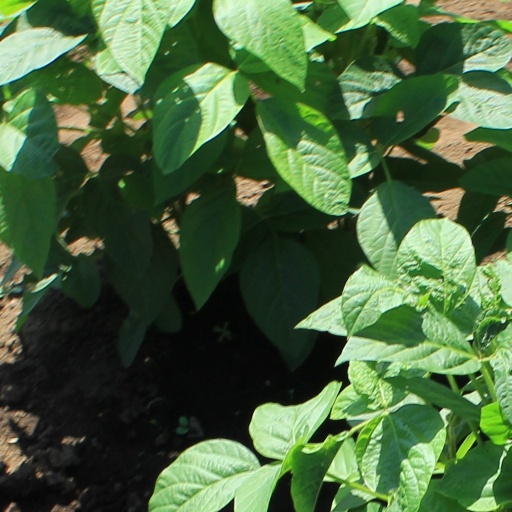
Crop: soybean